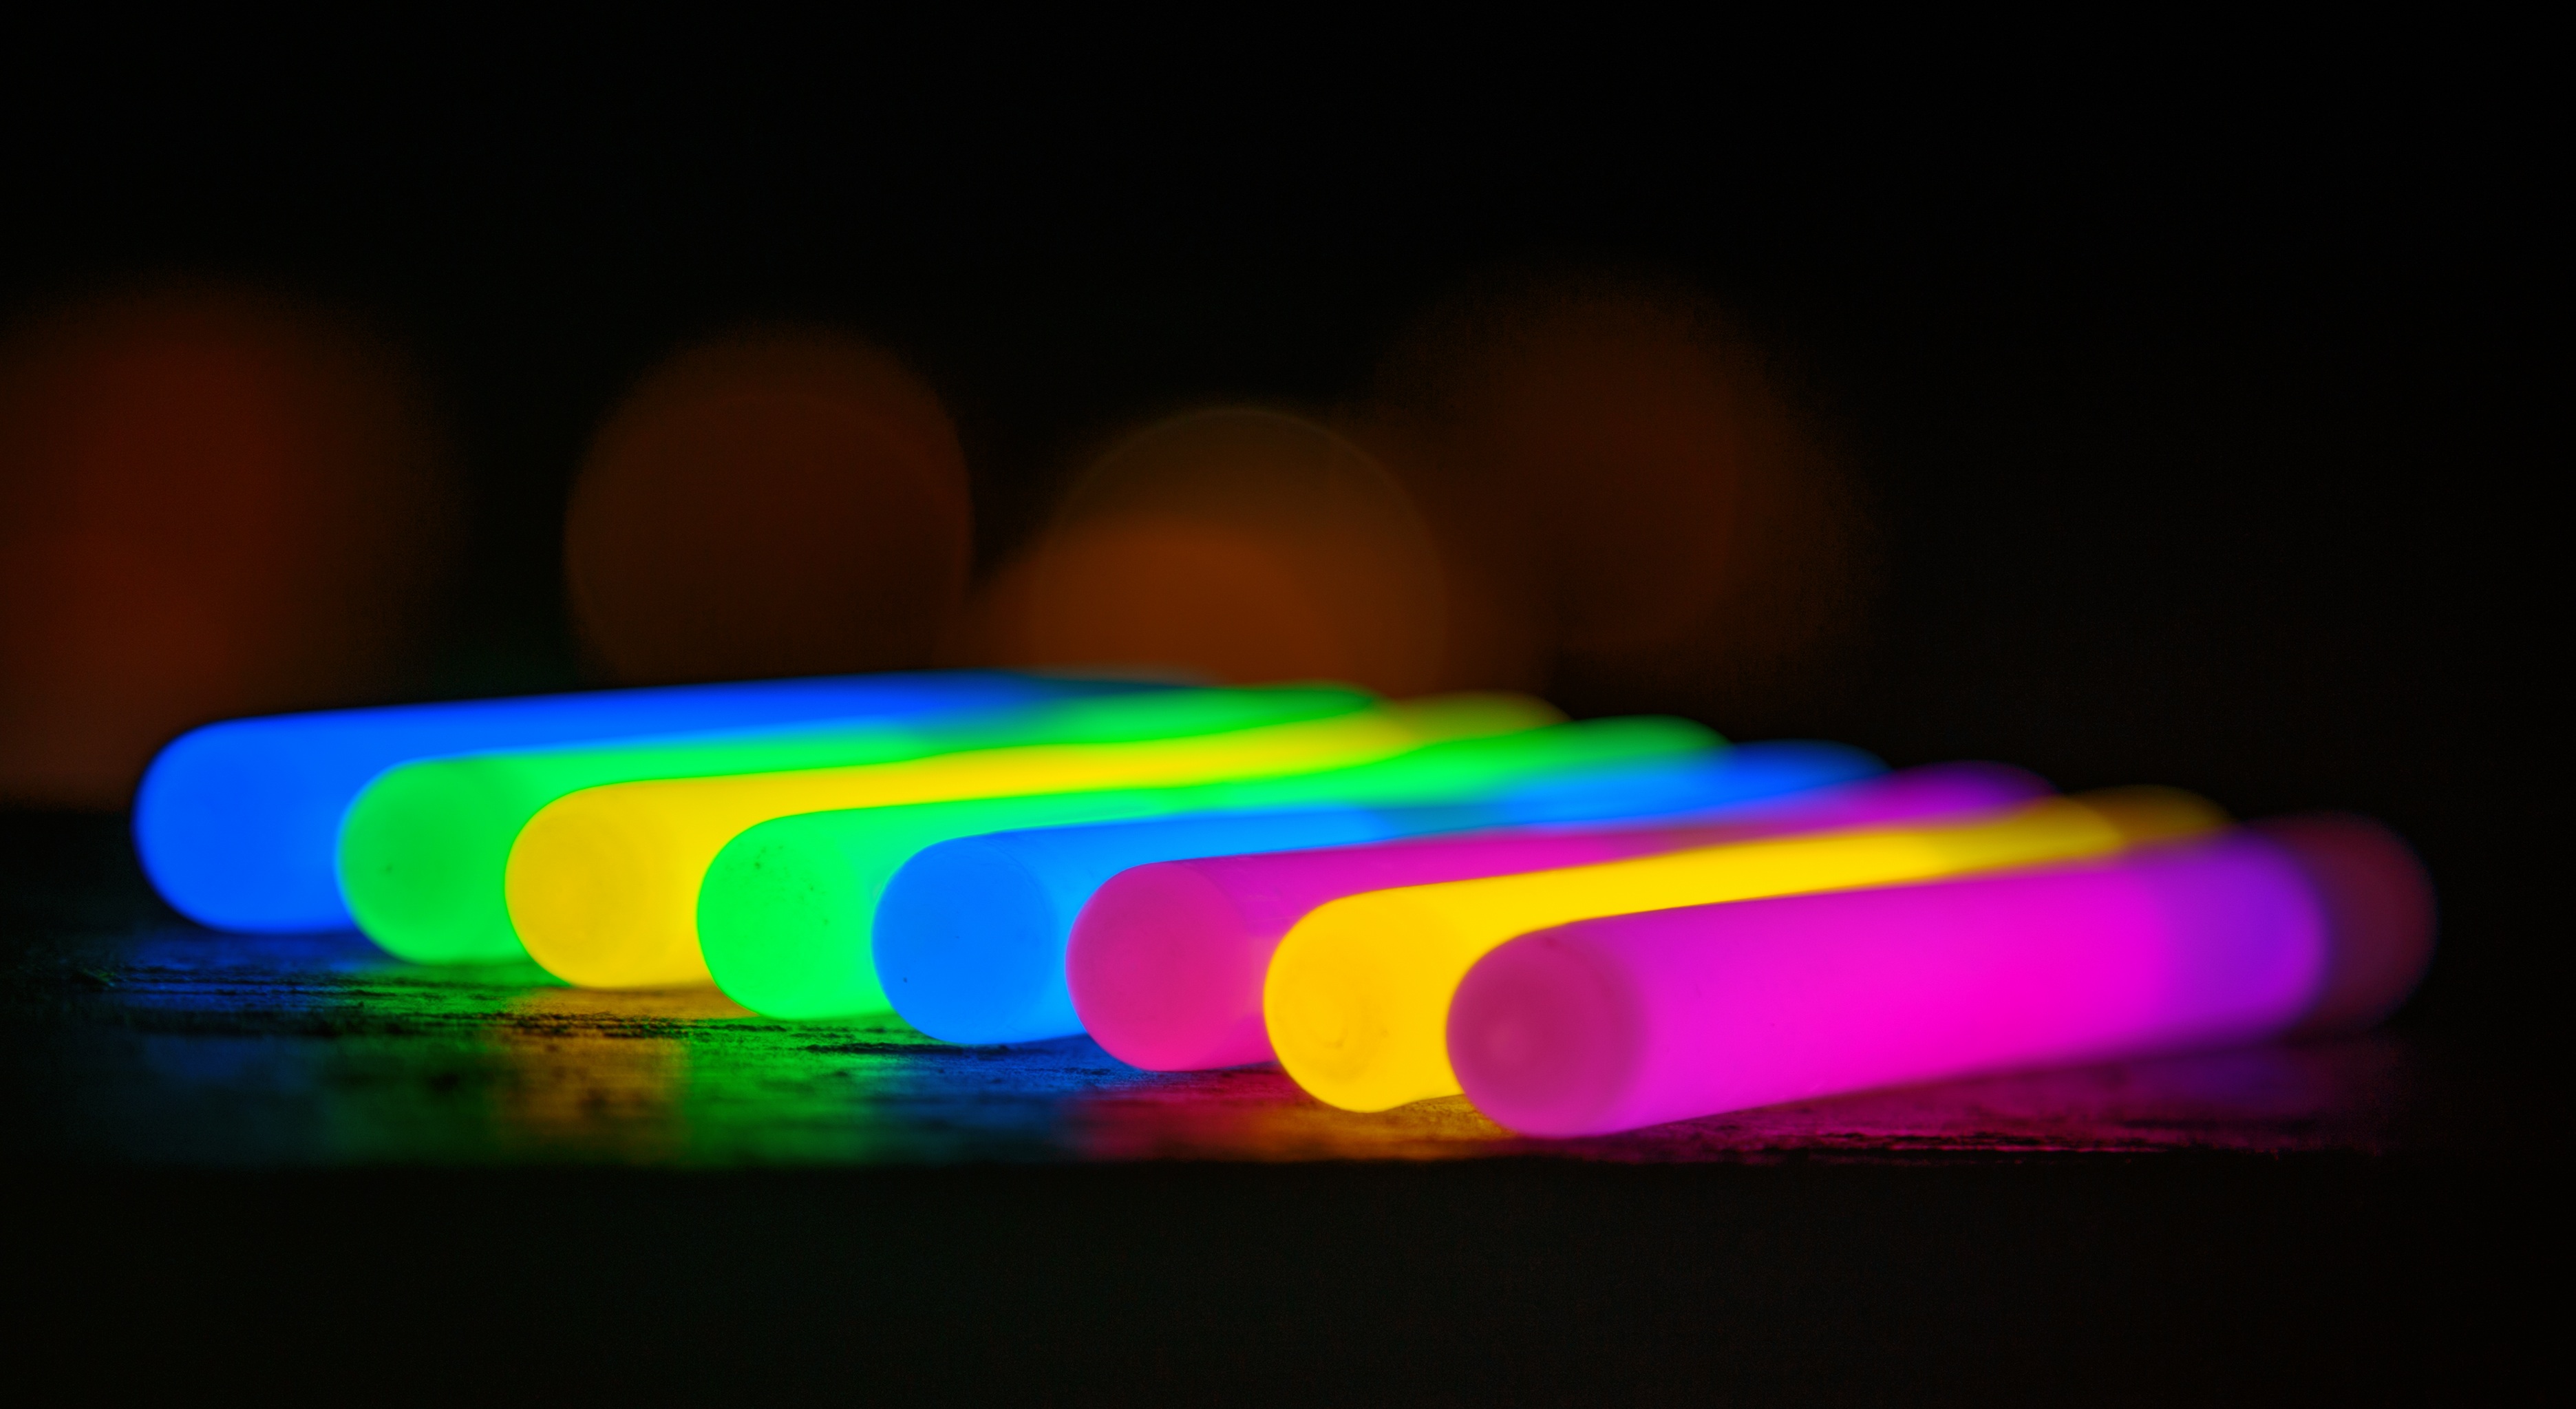
light, line, green, red, color, darkness, blue, yellow, lighting, circle, neon, shape, macro photography